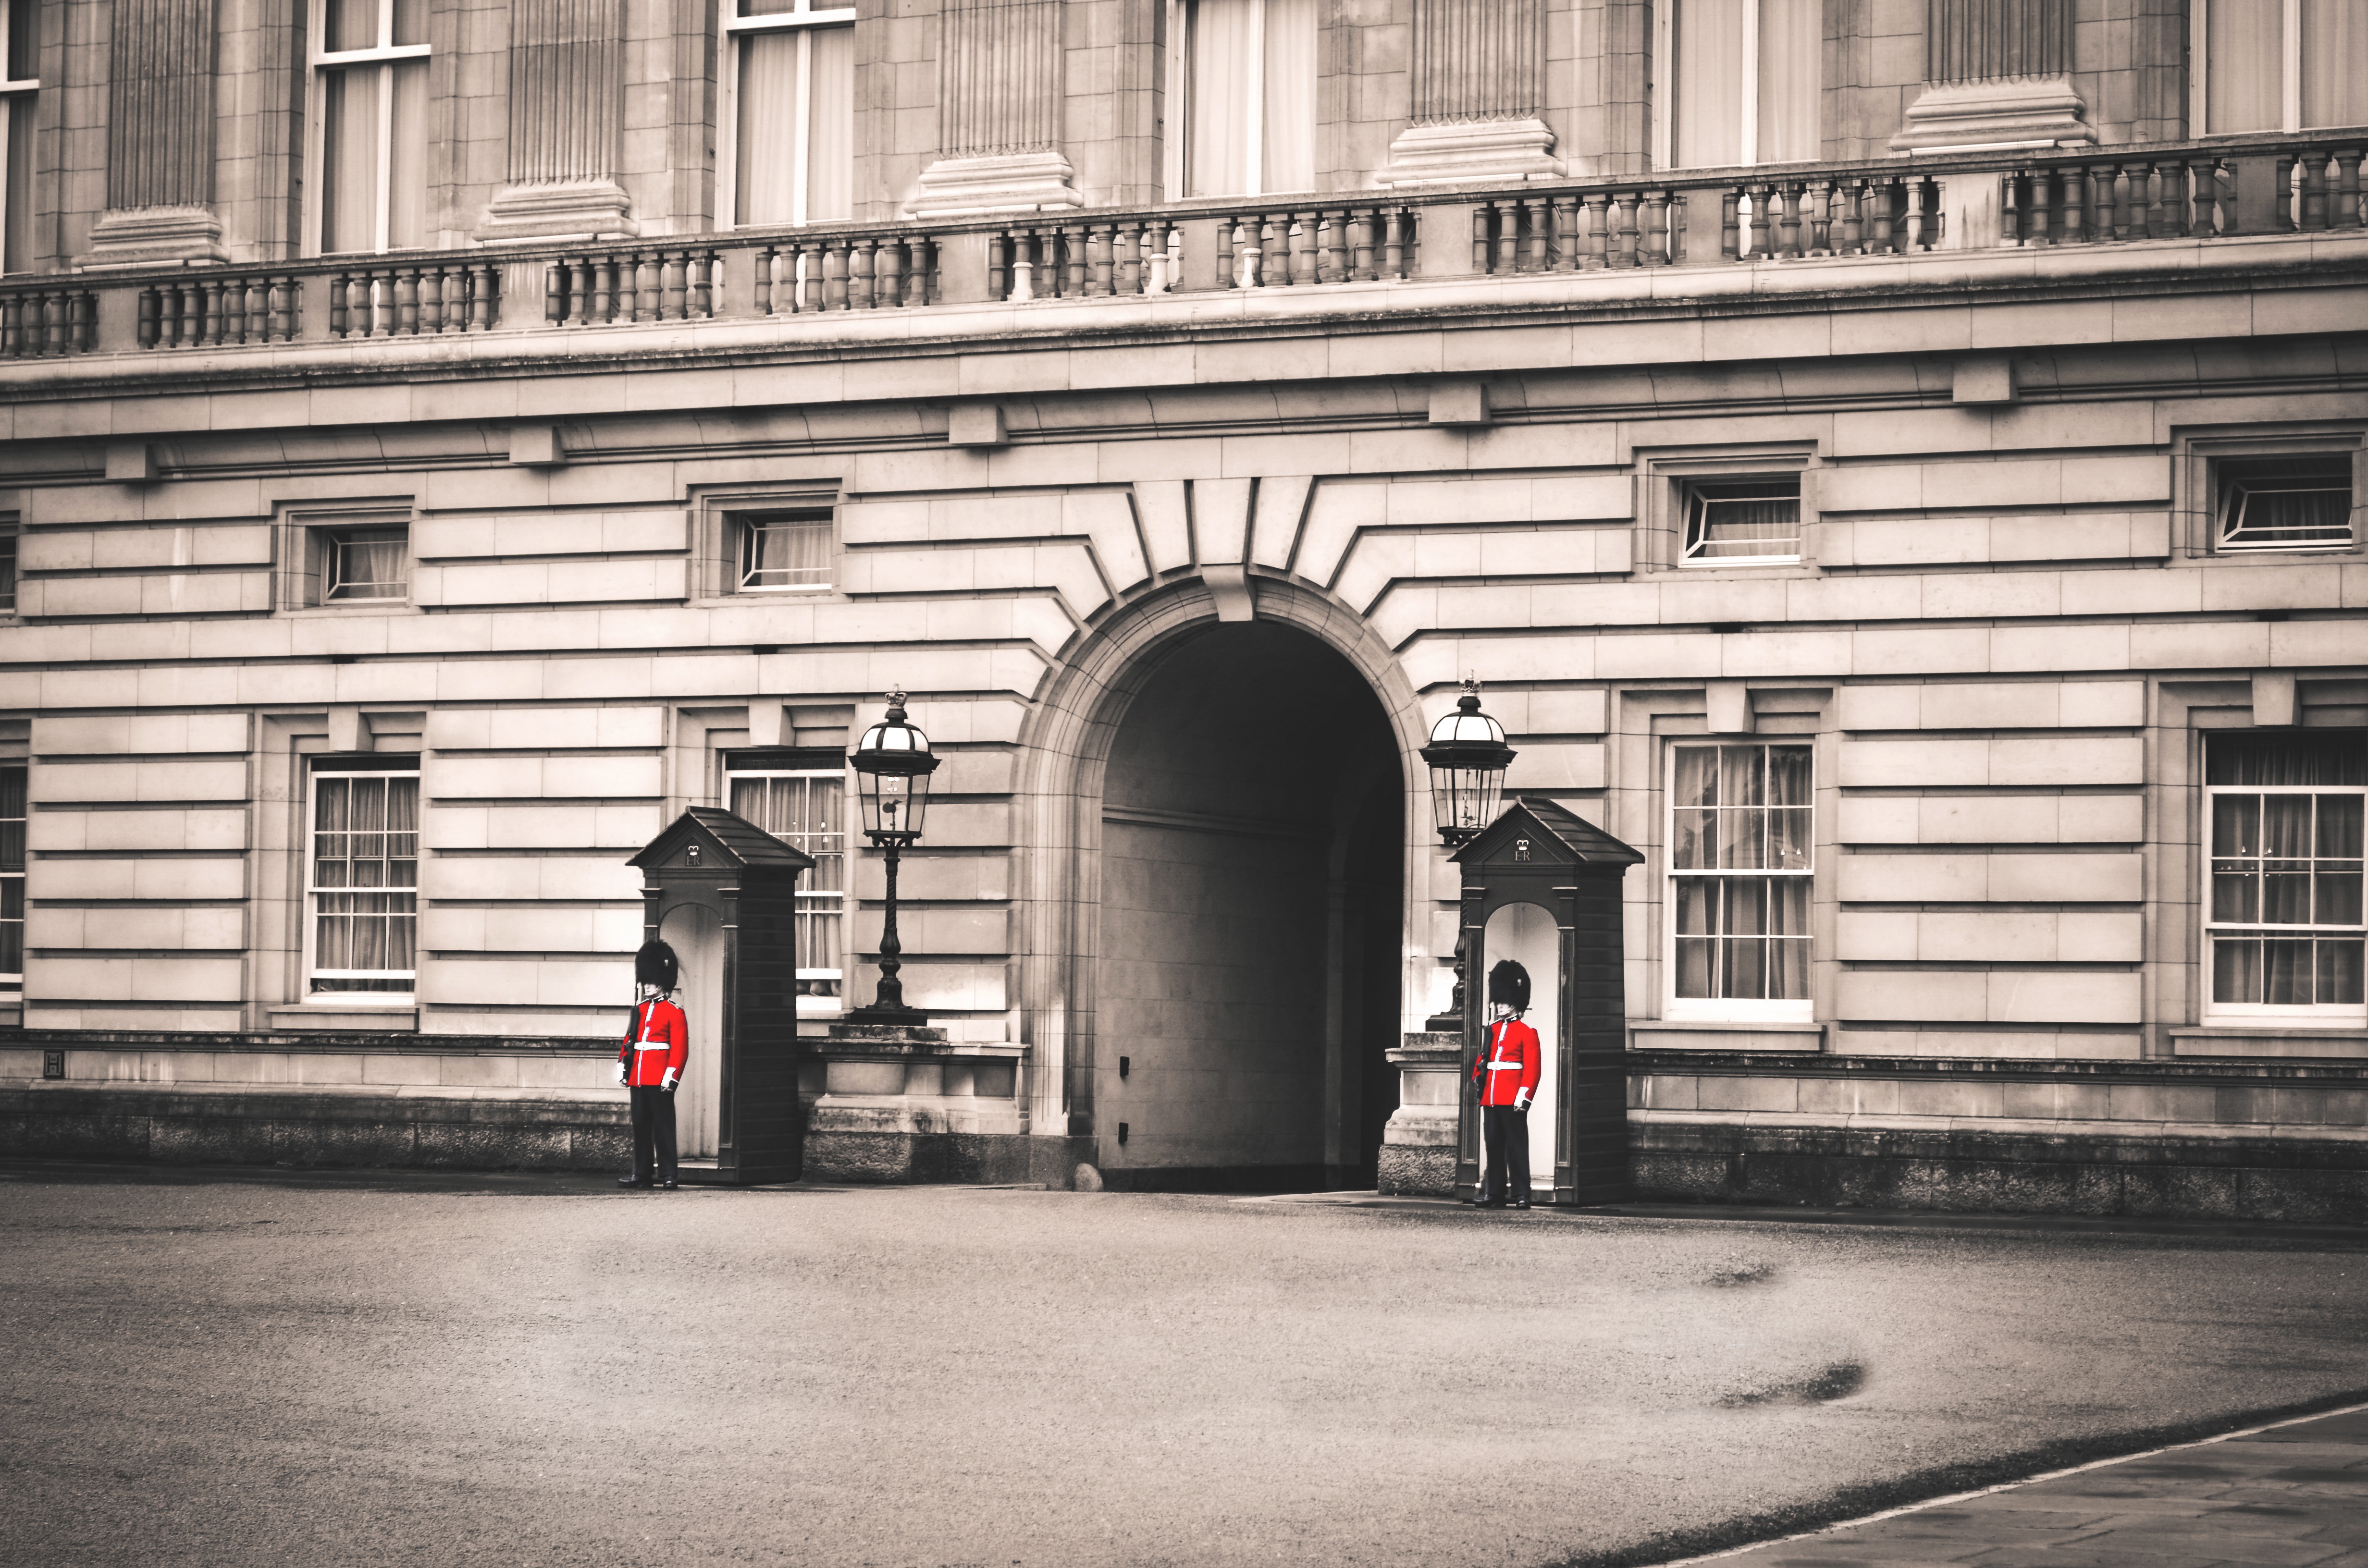
architecture, road, street, city, transport, arch, monochrome, infrastructure, shape, urban area